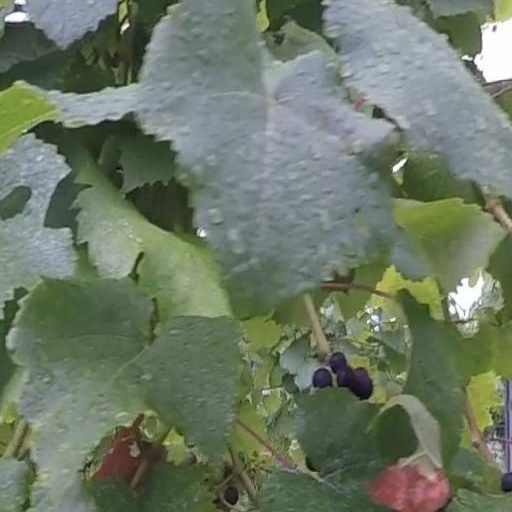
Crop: grape